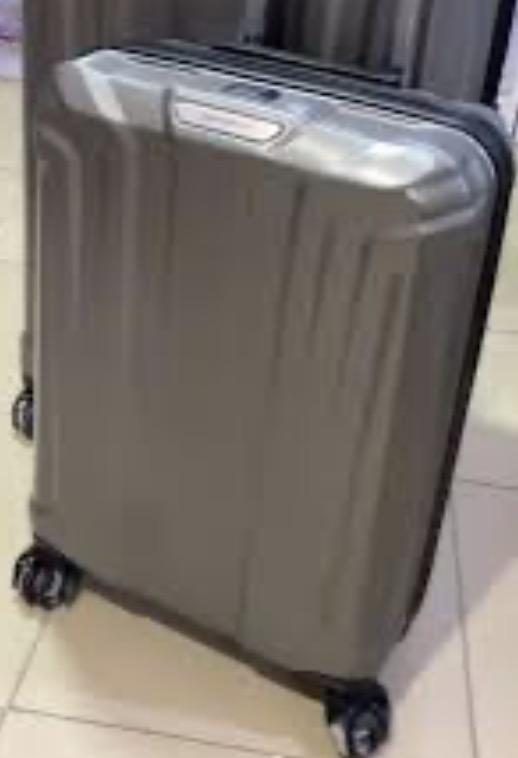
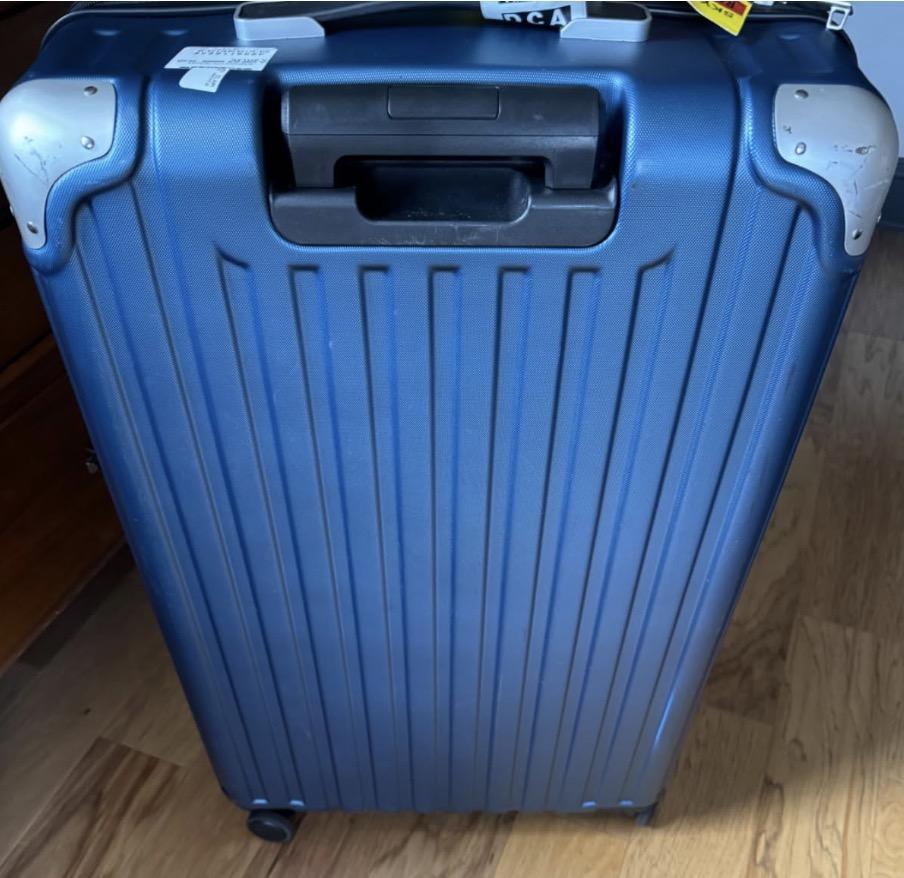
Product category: items_tea
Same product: no